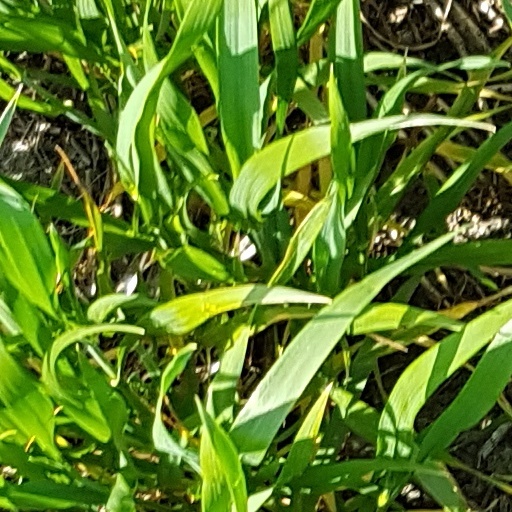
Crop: wheat